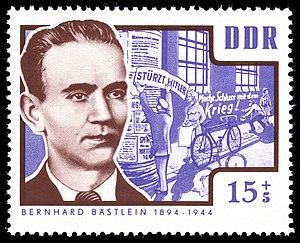
Bernhard Bästlein était membre du Parti communiste d'Allemagne, député du Reichstag et résistant contre le national socialisme.